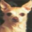
Label: dog